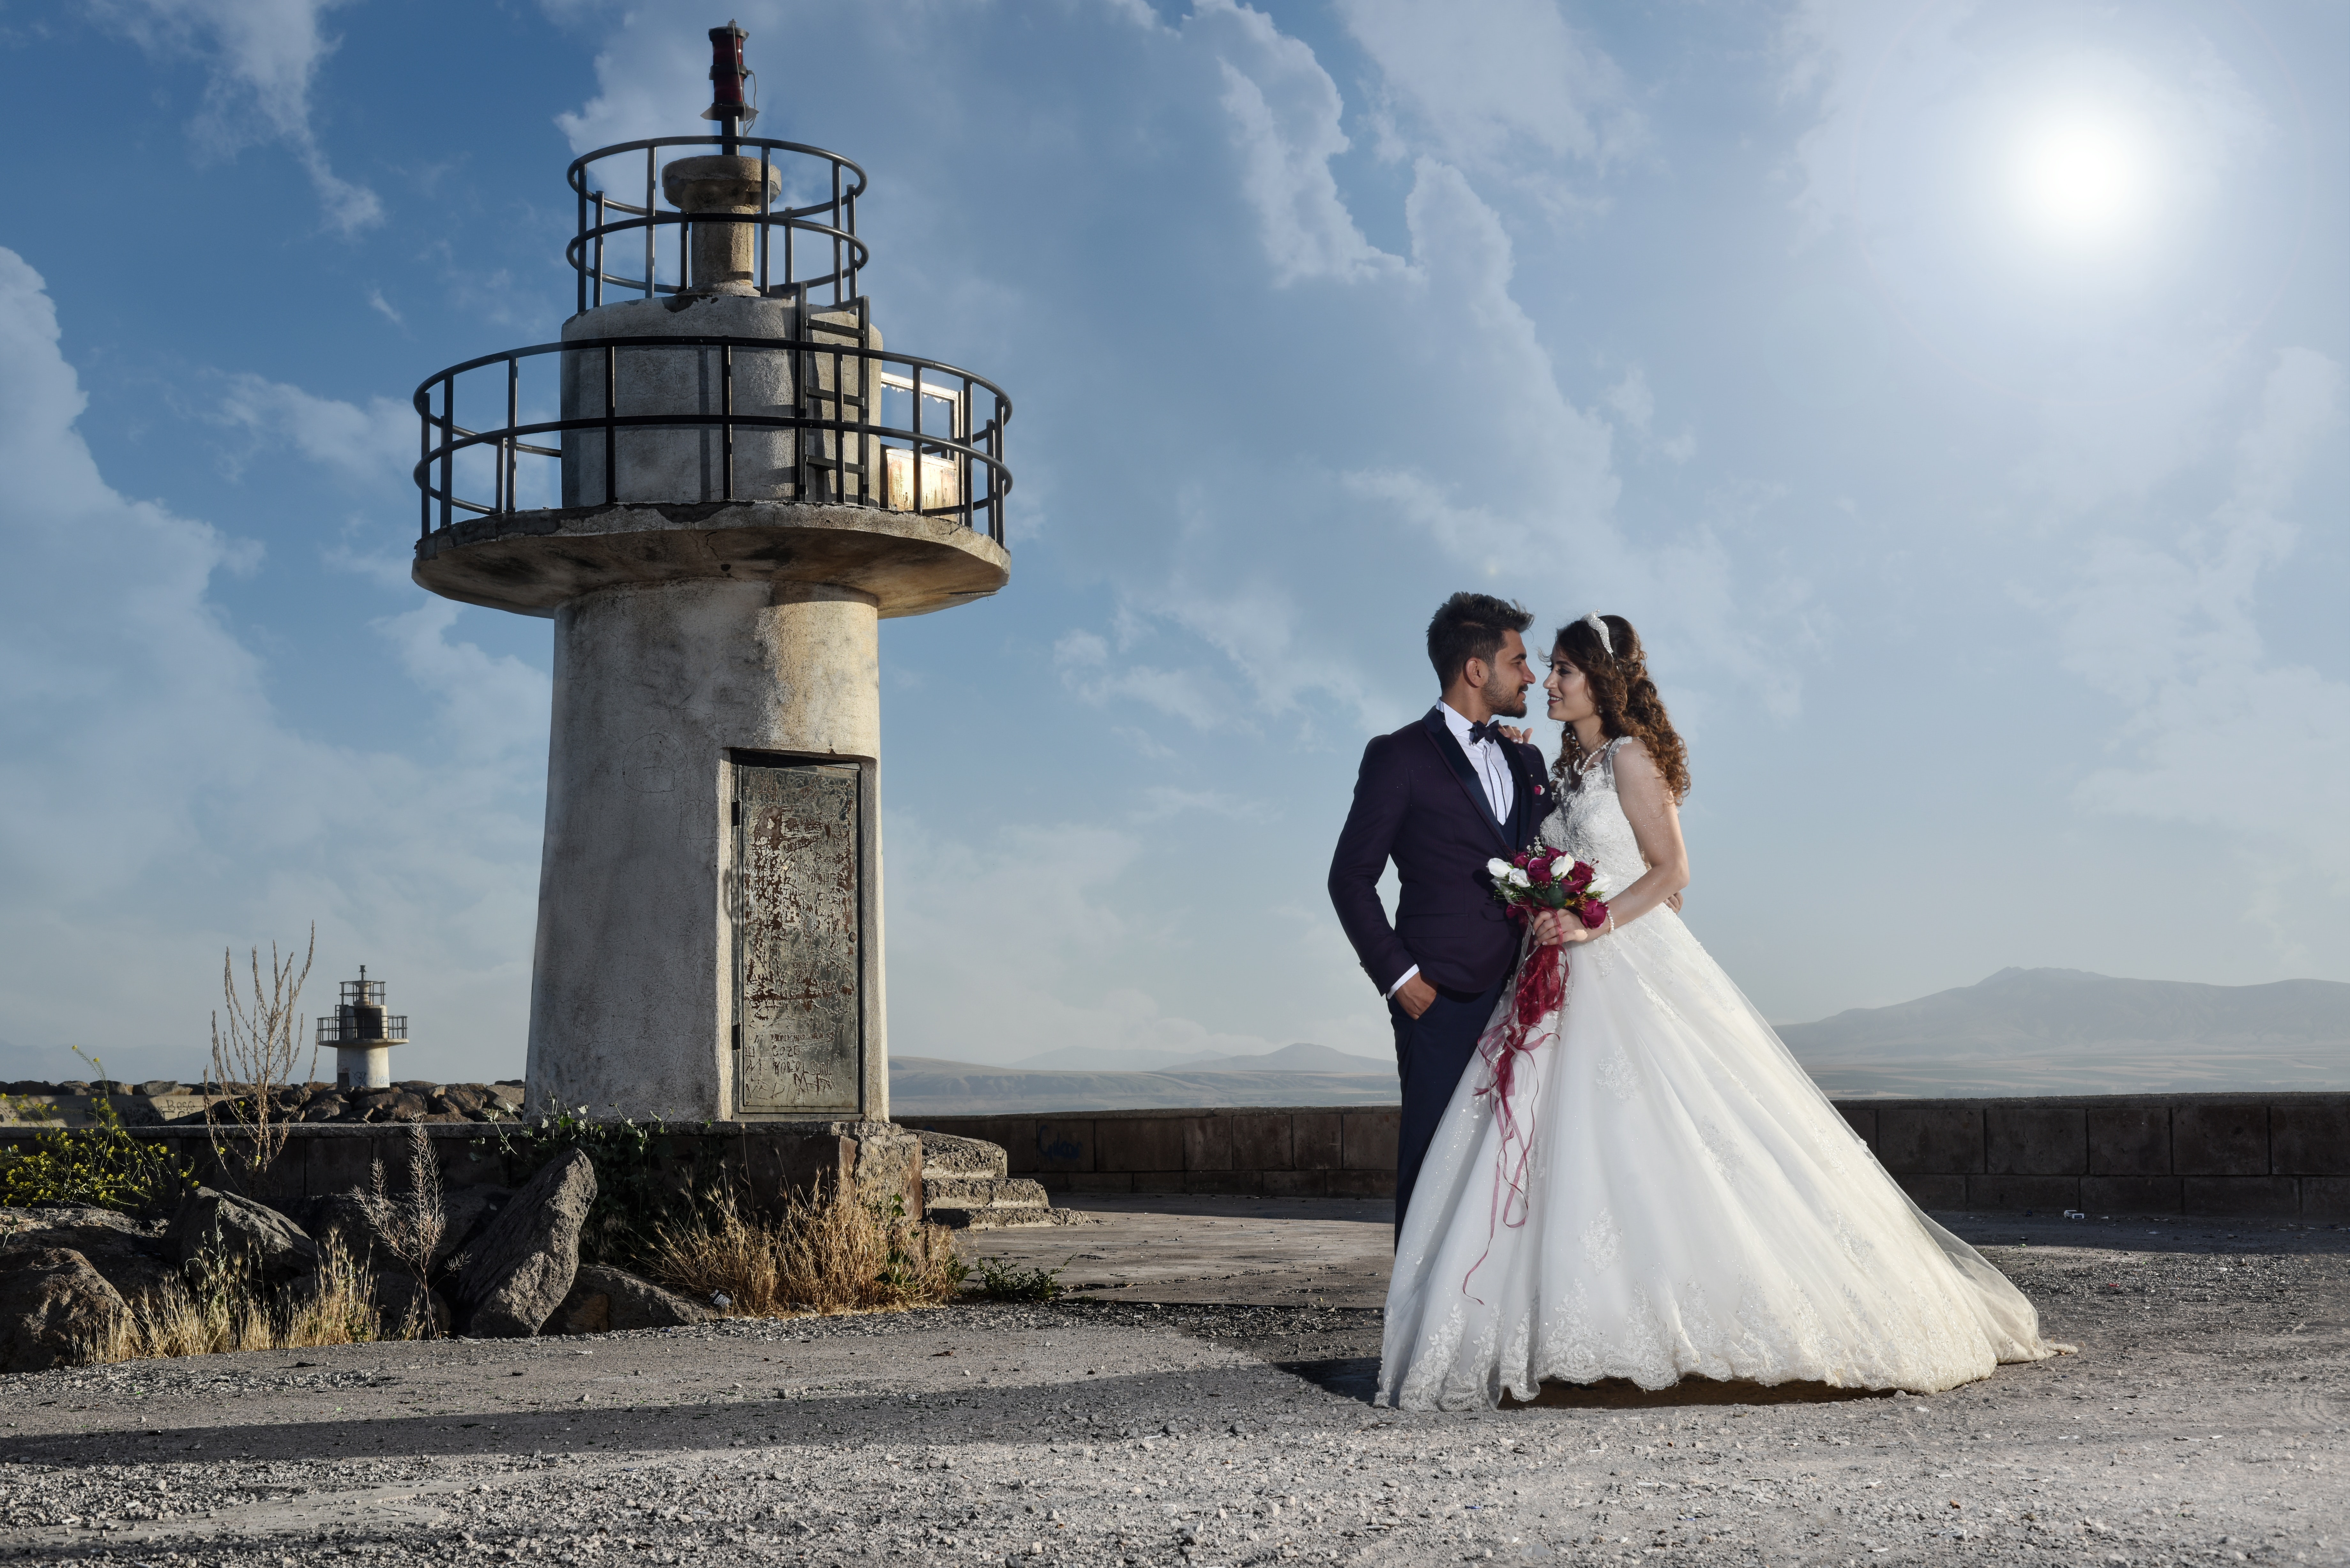
photograph, bride, wedding dress, gown, dress, bridal clothing, wedding, formal wear, sky, lighthouse, ceremony, photography, suit, event, flash photography, romance, tower, landscape, photo shoot, happy, veil, bridal accessory